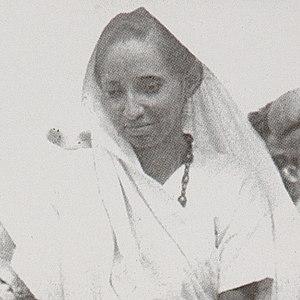
Mithuben Petit à Dandi, sud du Gujarat, tandis que Gandhi ramasse du sel sur la plage le 5 avril 1930, à la fin de la Marche du Sel.